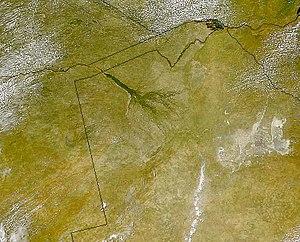
Le pan de Makgadikgadi est un désert de sel situé dans le nord-est du bassin du Kalahari au Botswana. Il constitue le dépôt salin de l'ancien lac Makgadikgadi. Il est constitué de plusieurs dépressions salines distinctes comme le pan de Sua, le pan de Nwetwe ou le pan de Nxai. Il a pour principaux affluents le Boteti et la Nata.